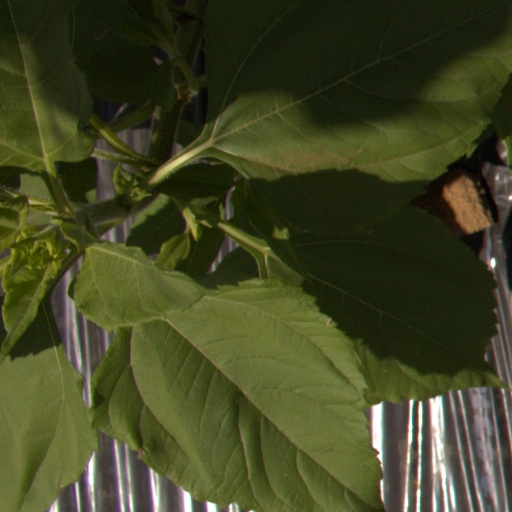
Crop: Jerusalem artichoke